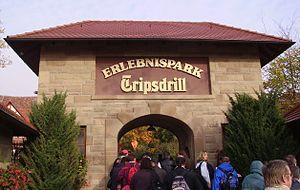
Erlebnispark Tripsdrill est un parc d'attractions situé à Cleebronn, dans le Bade-Wurtemberg. Il est considéré comme le plus vieux parc d'attractions d'Allemagne, il a célébré en 2004 ses 75 ans. Chaque année, il accueille environ 600 000 visiteurs.